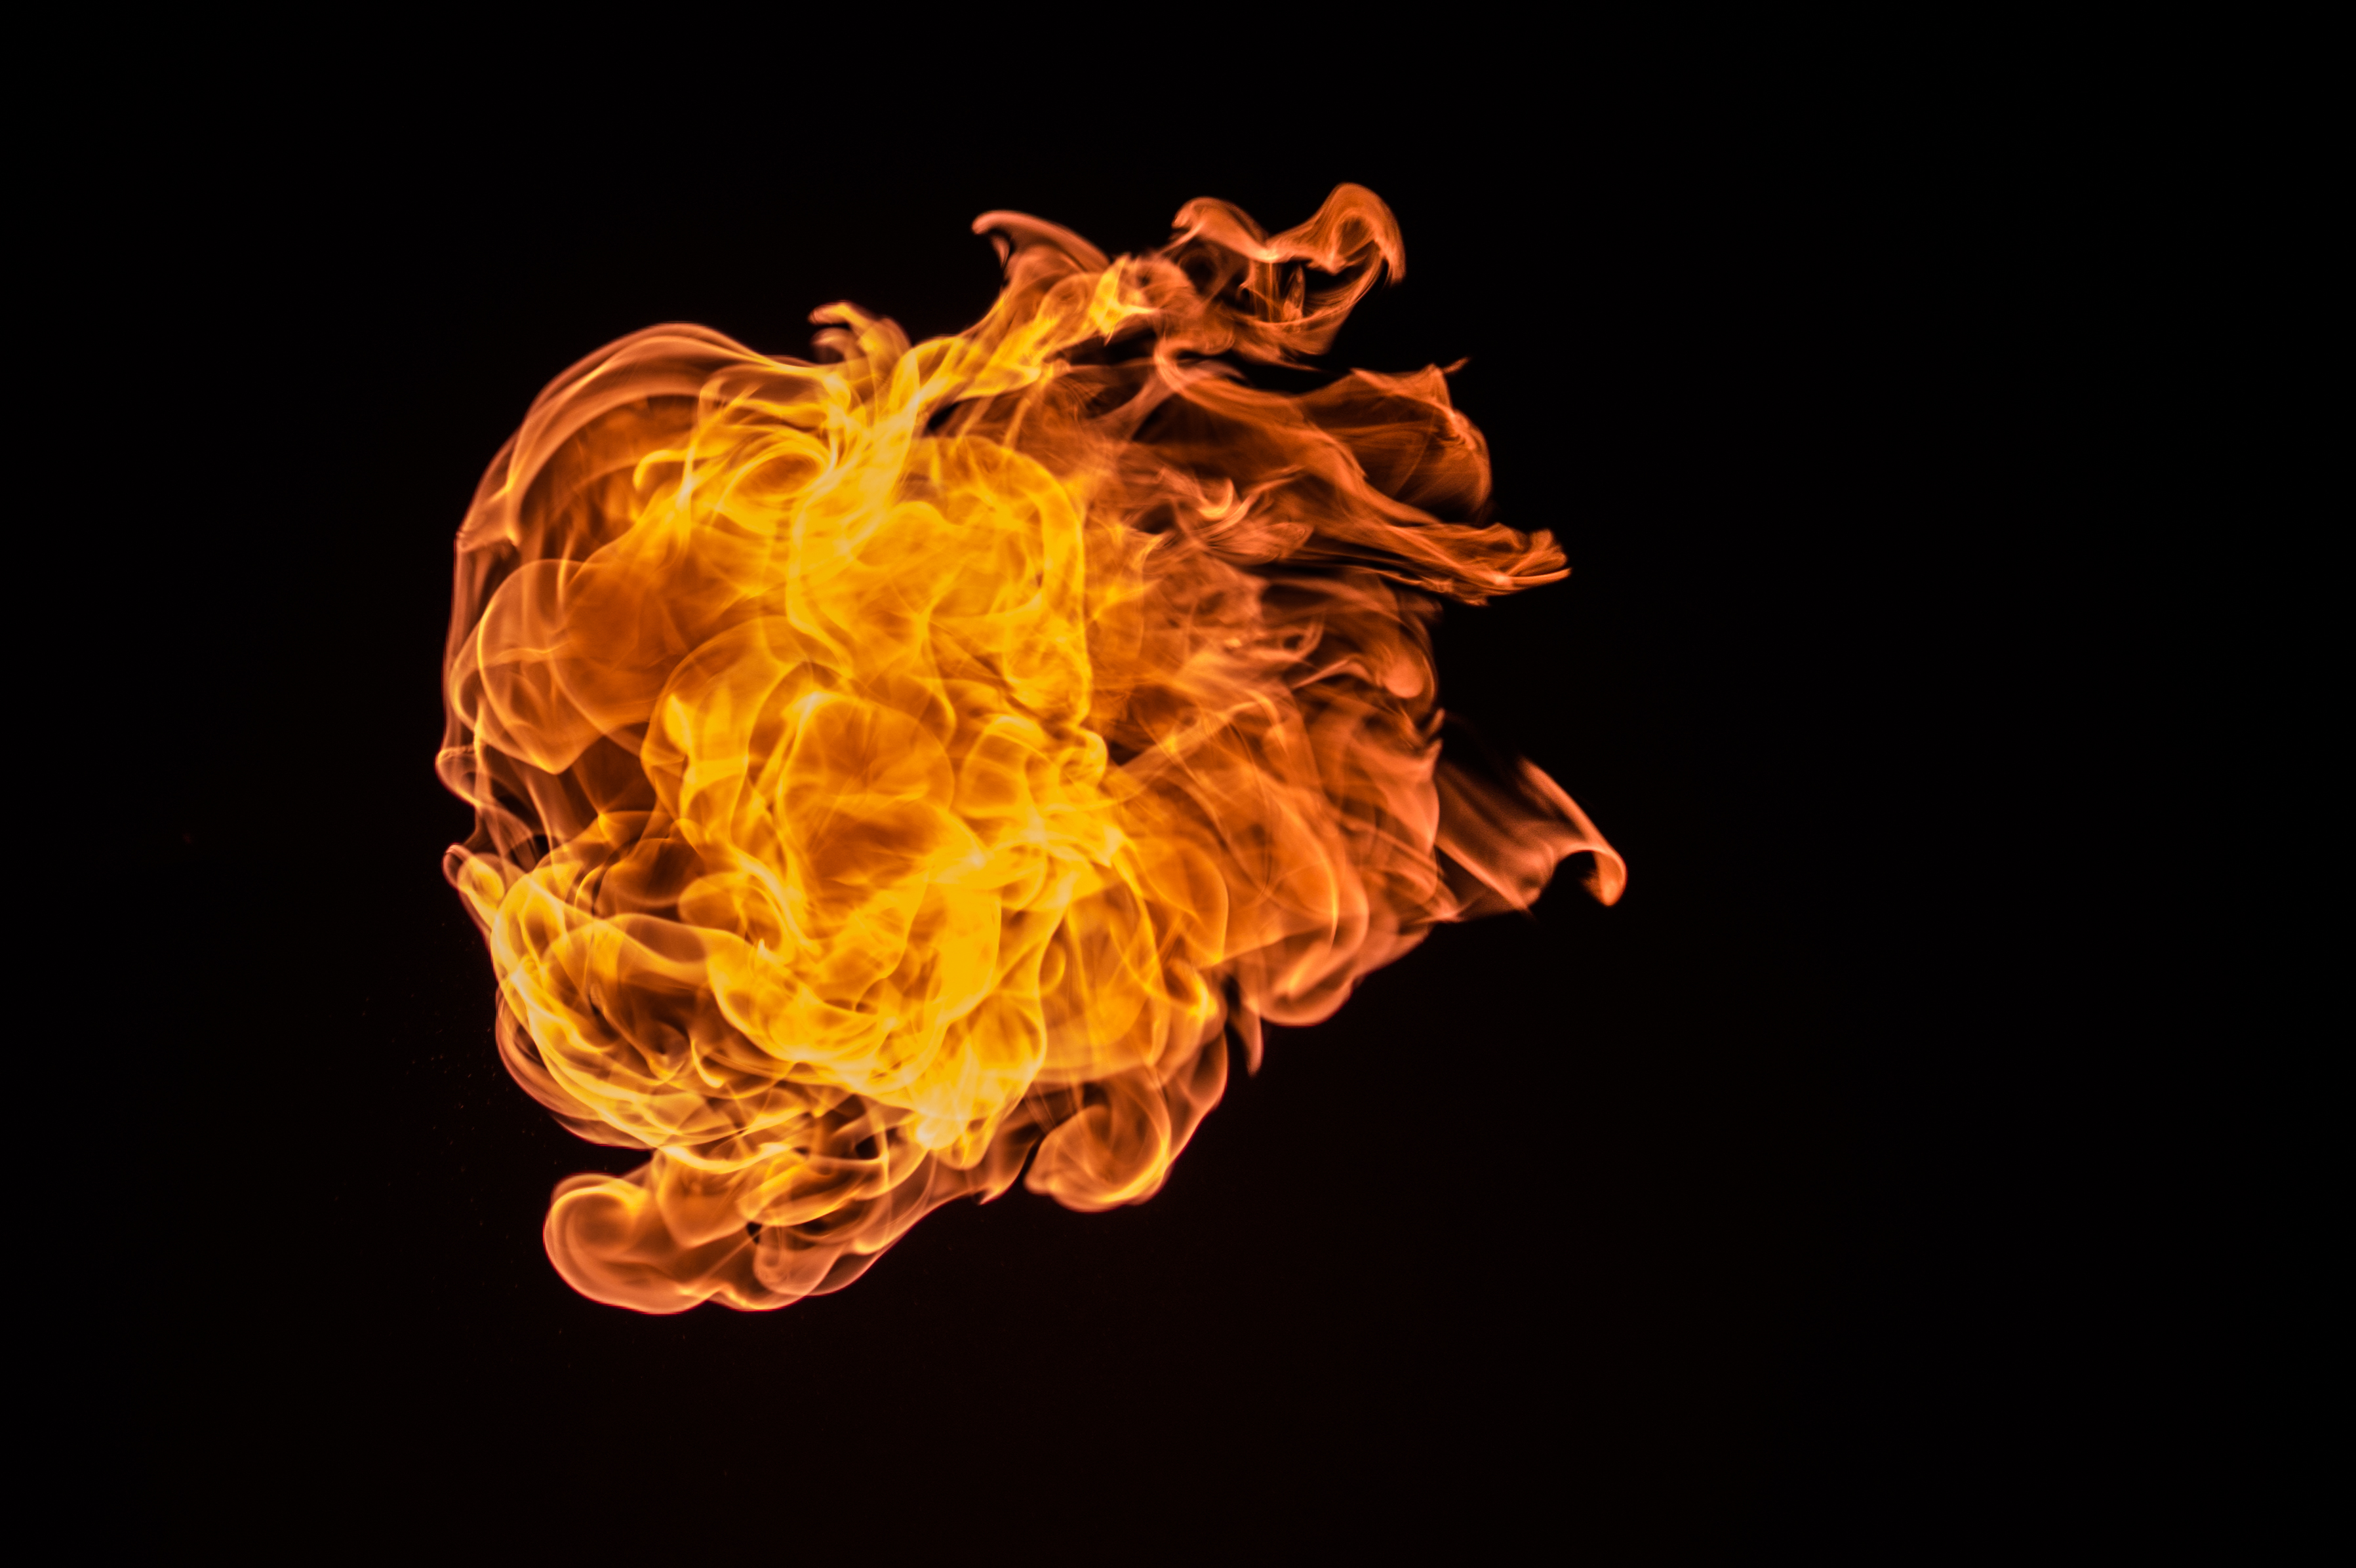
light, flower, flame, fire, darkness, yellow, heat, inferno, explosion, hot, hell, macro photography